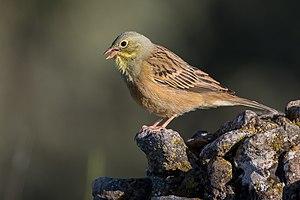
La montagne Sainte-Victoire, en provençal Mont Venturi selon la norme classique ou Mount Ventùri selon la norme mistralienne, est un massif calcaire du Sud de la France, dans la région Provence-Alpes-Côte d'Azur.
Le Bruant ortolan ou simplement Ortolan, est une espèce d'oiseaux de la famille des embérizidés comprenant les bruants.